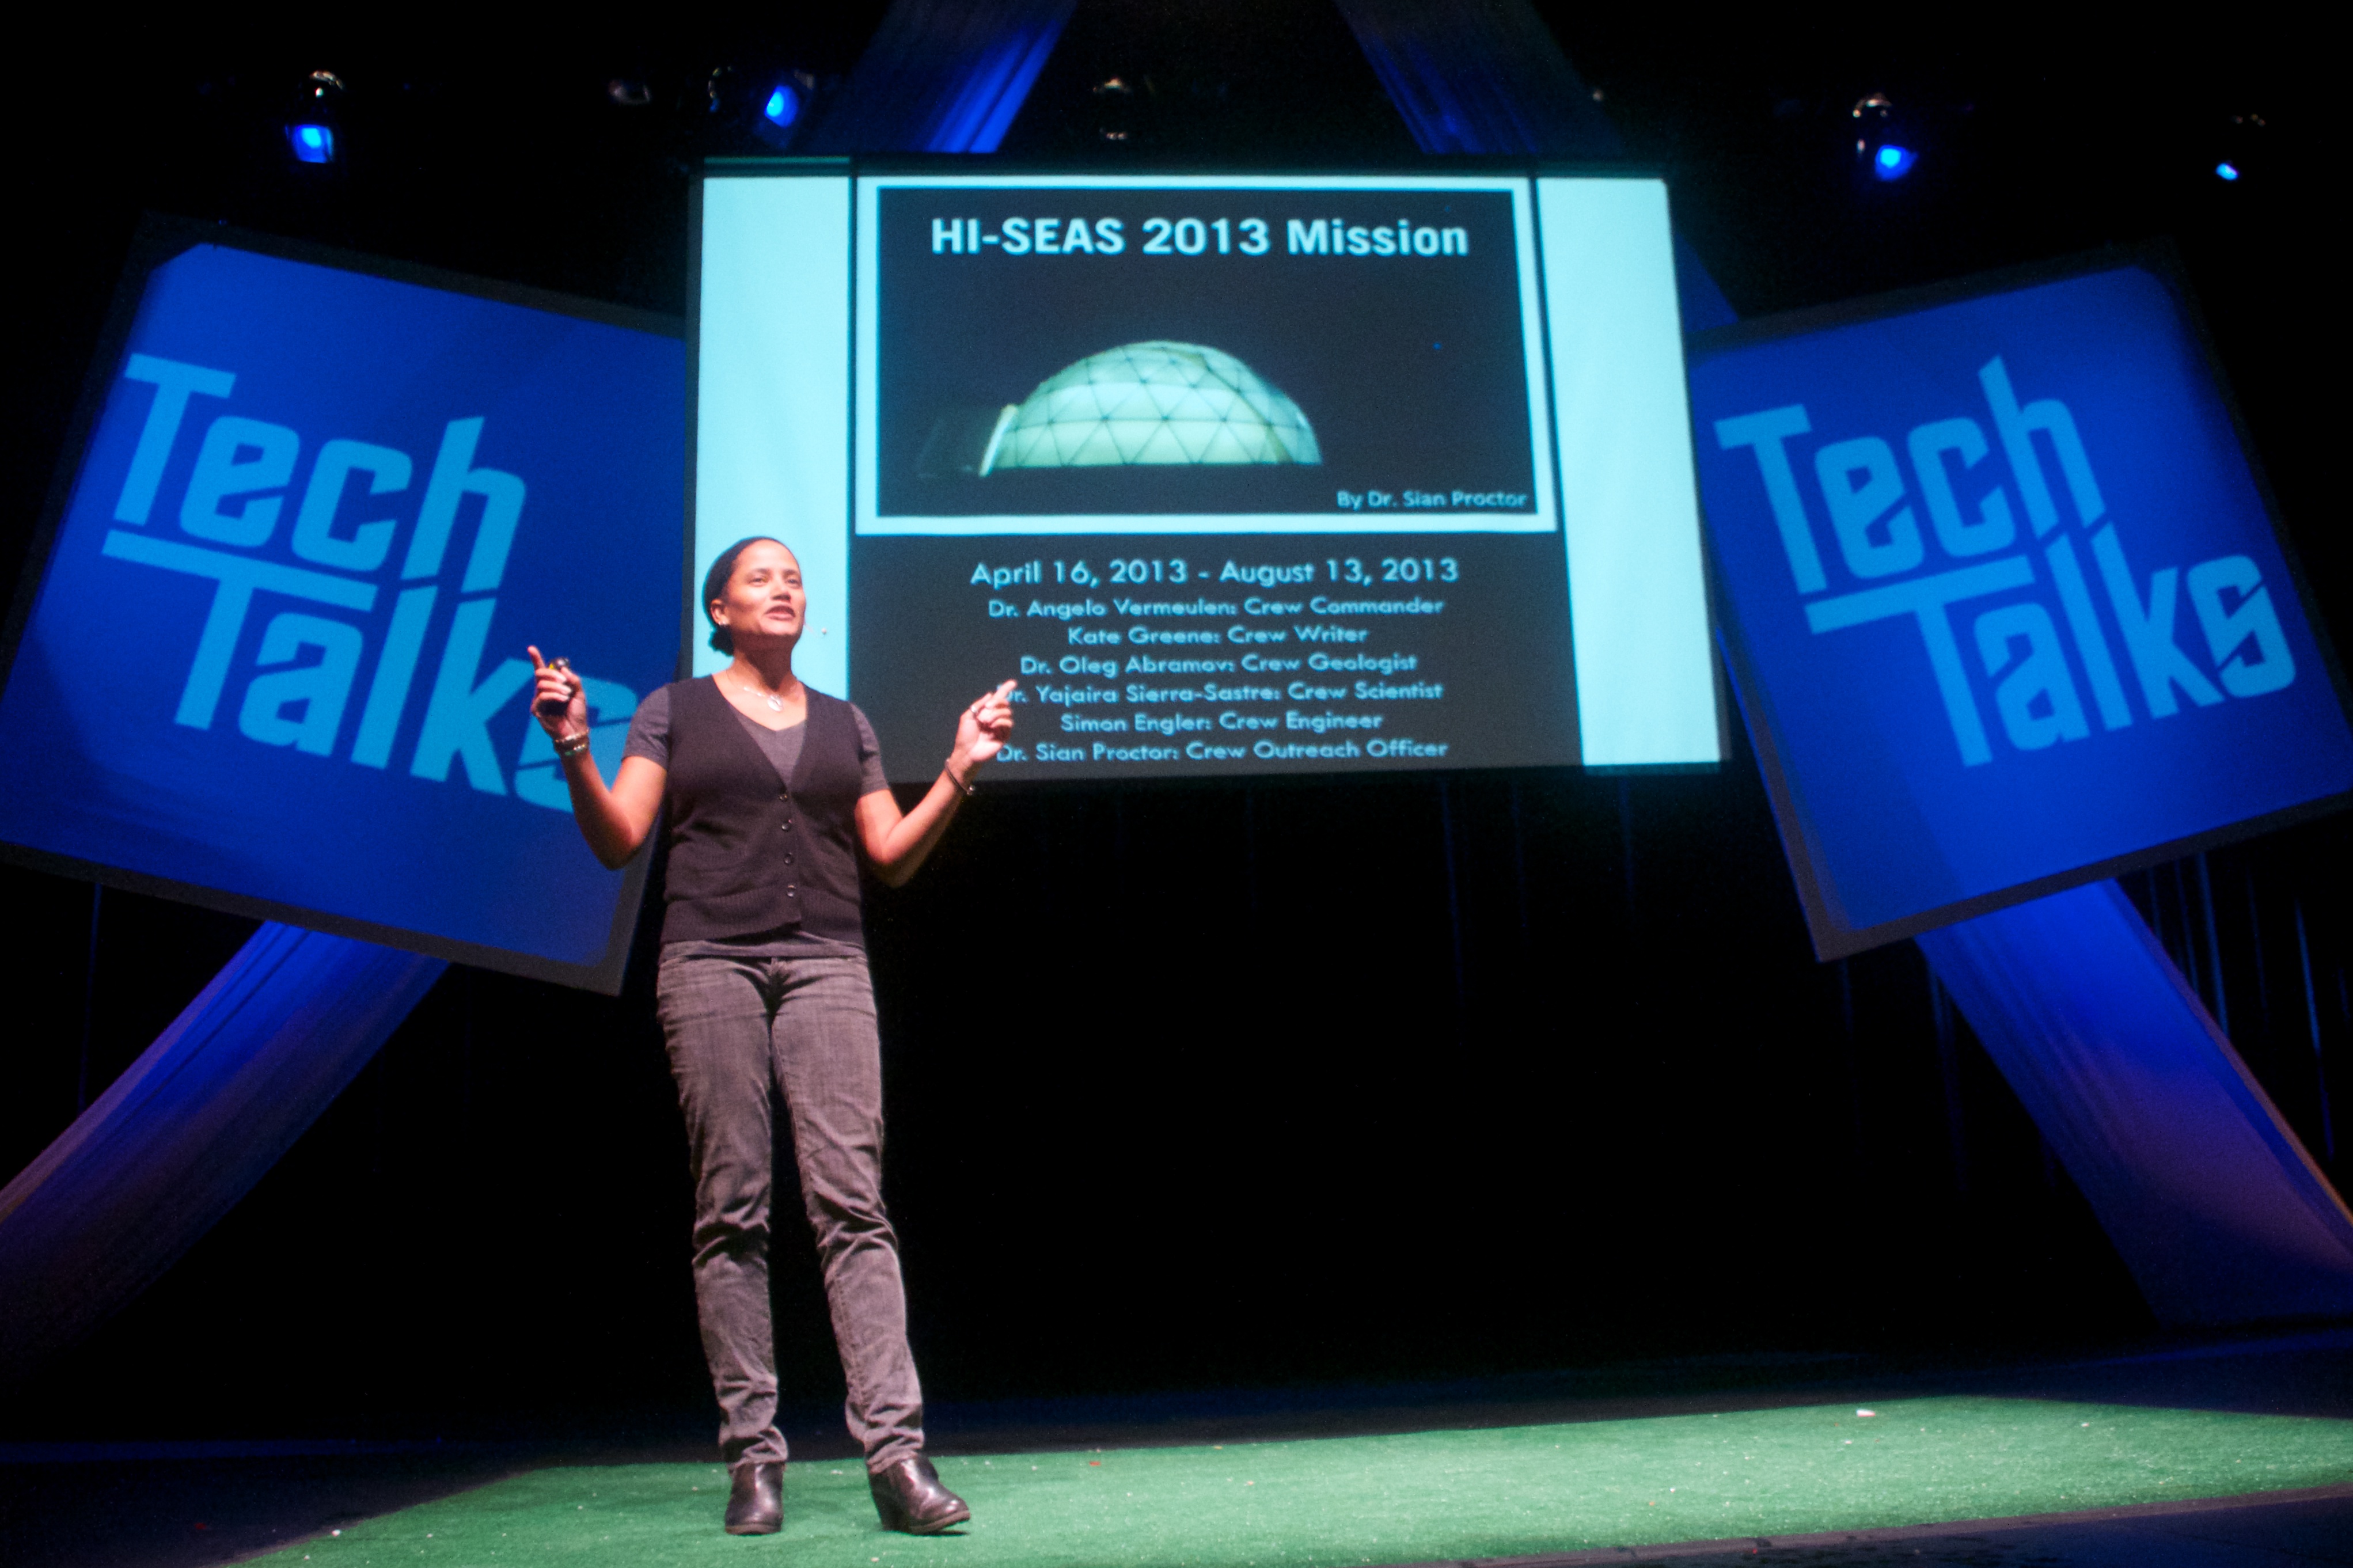
energy, games, scctechtalks, screenshot